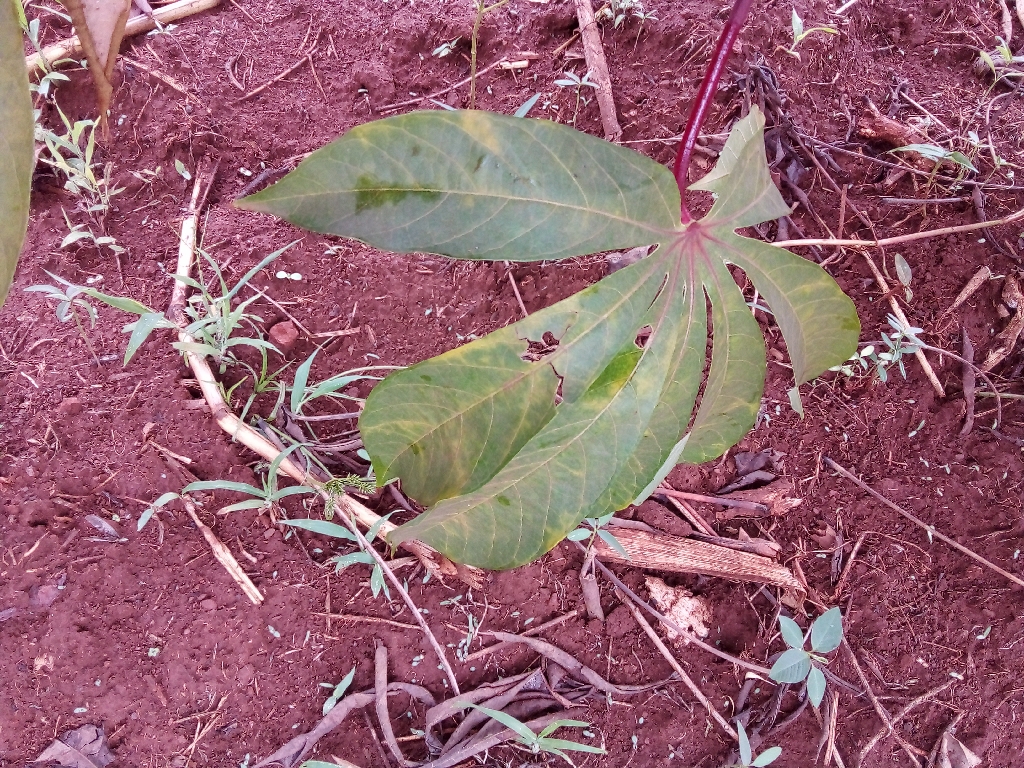
Label: cassava brown streak disease (cbsd)